List of Legends of Tomorrow characters

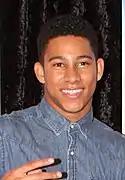
Keiynan Lonsdale

Wally West (portrayed by Keiynan Lonsdale; season 3) is a speedster from Keystone City who recently connected with his long-lost father Joe West, and sister Iris West. After acquiring metahuman abilities, Wally trained under his foster brother (later brother-in-law) and fellow speedster Barry Allen, eventually taking over the full-time responsibility of protecting Central City when Barry was trapped in the Speed Force. Wally and H.R. Wells learn that Wally was initially faster than Barry was at his stage. Upon Barry's return, Wally decides to leave Central City to forge his own path as a person and hero.